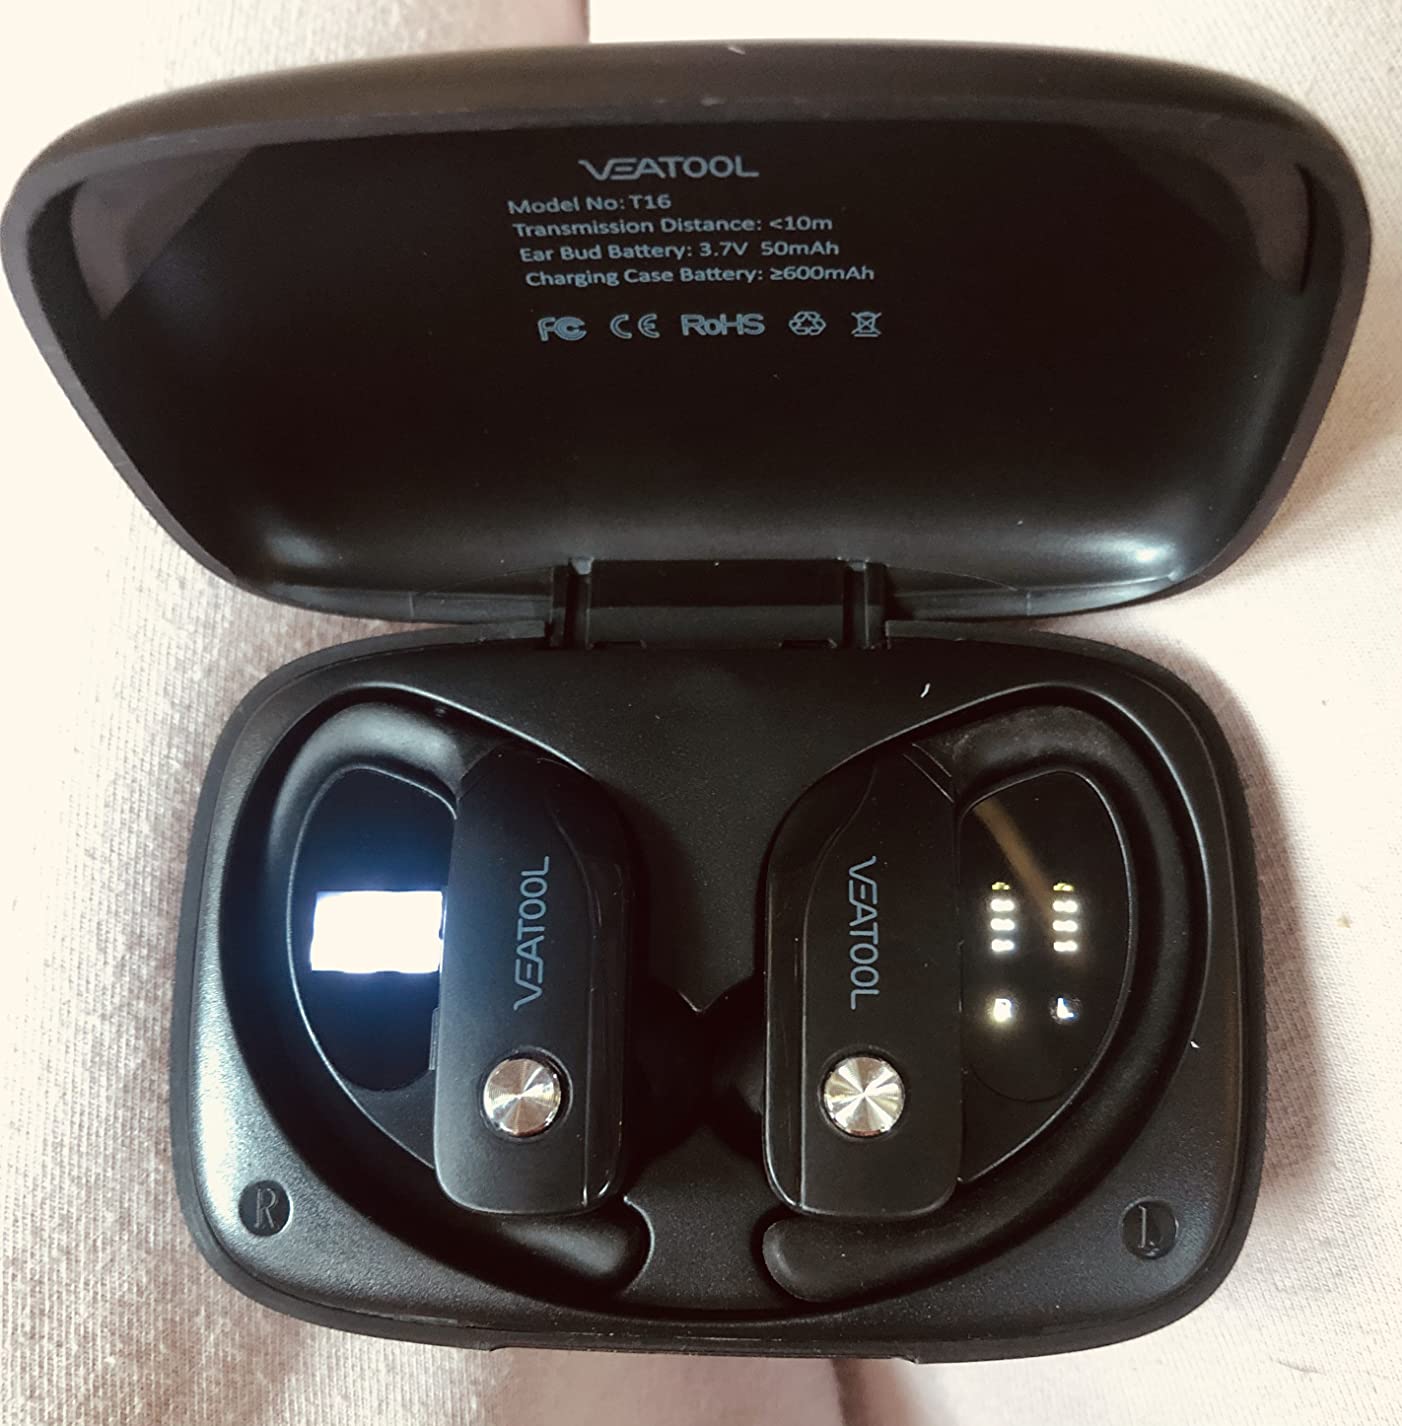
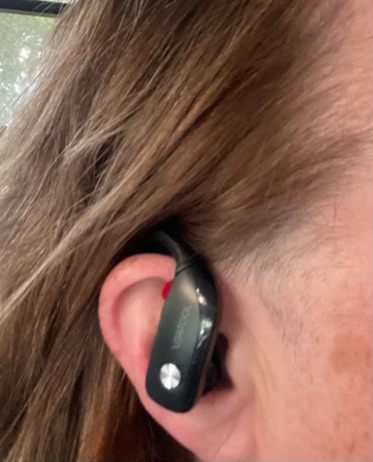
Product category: earbuds
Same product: yes